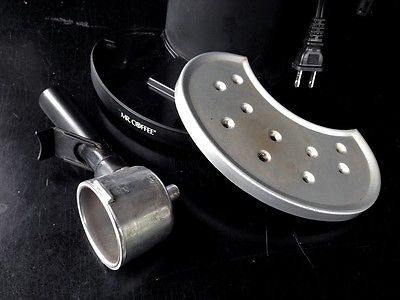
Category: coffee maker